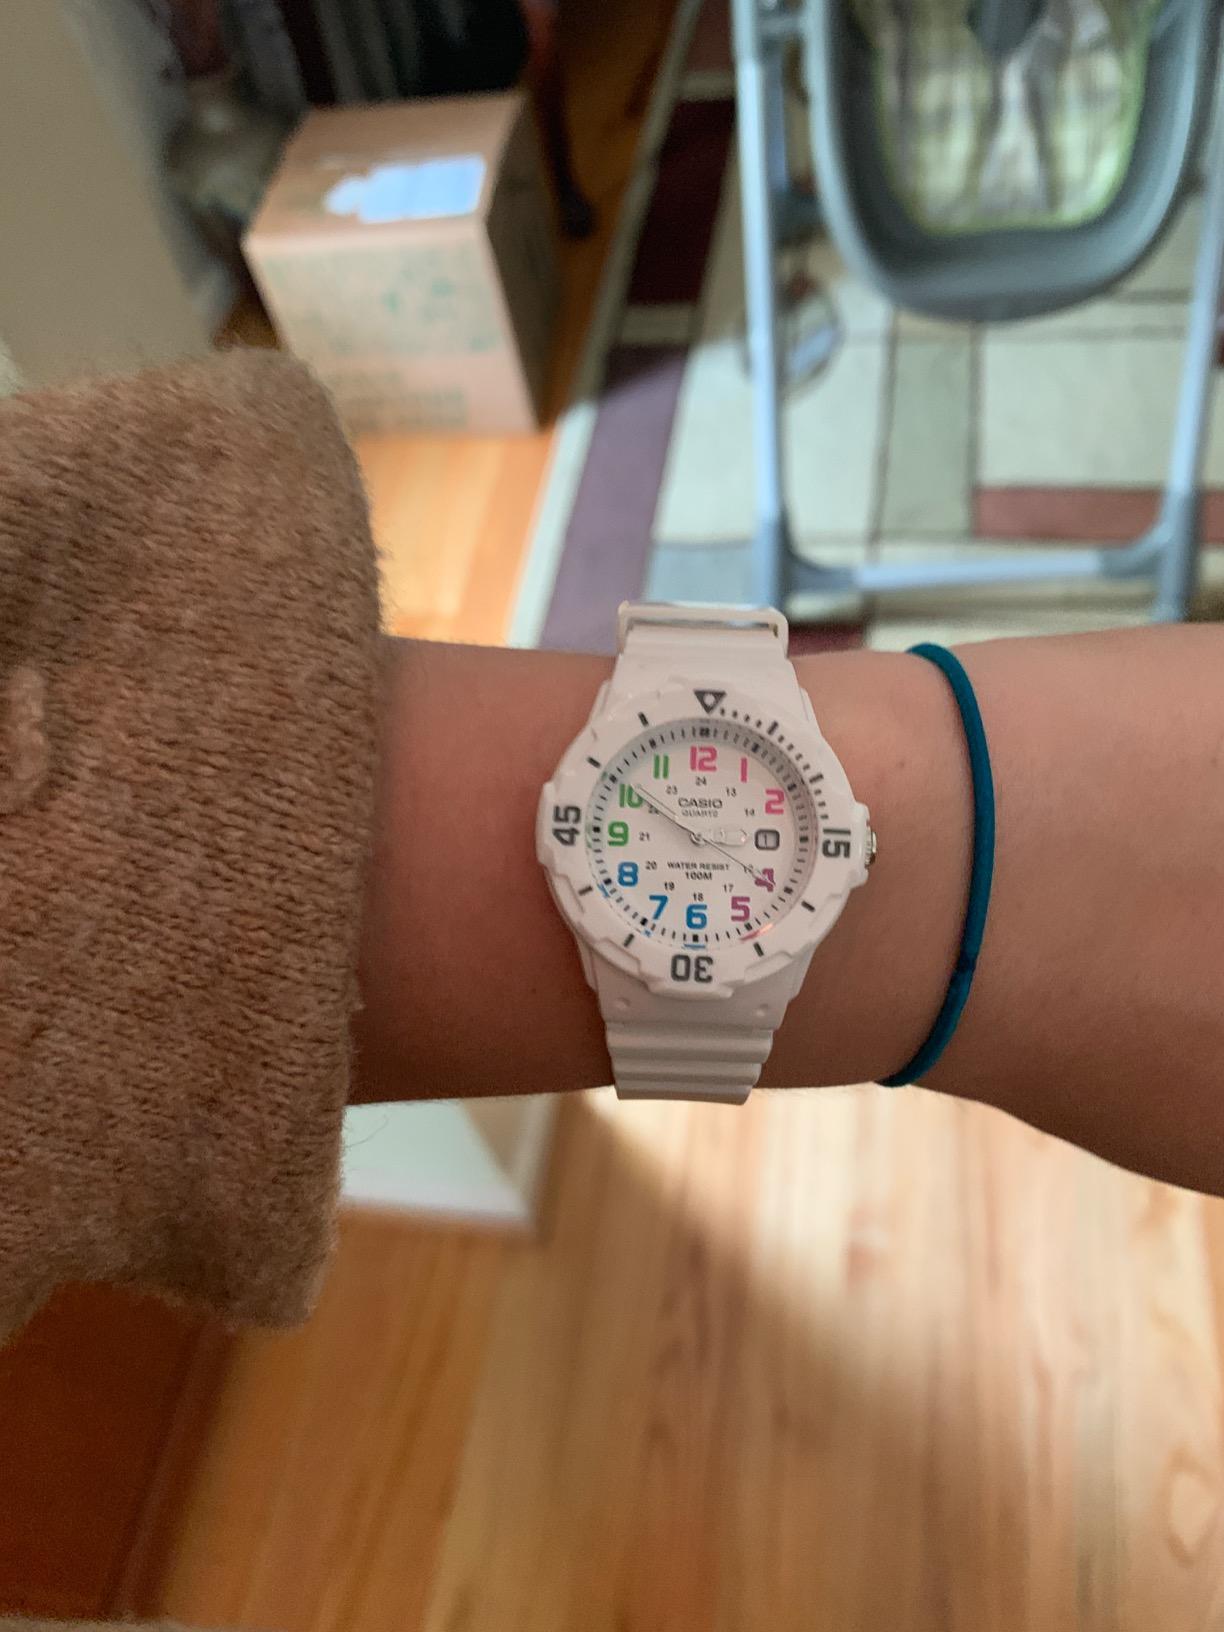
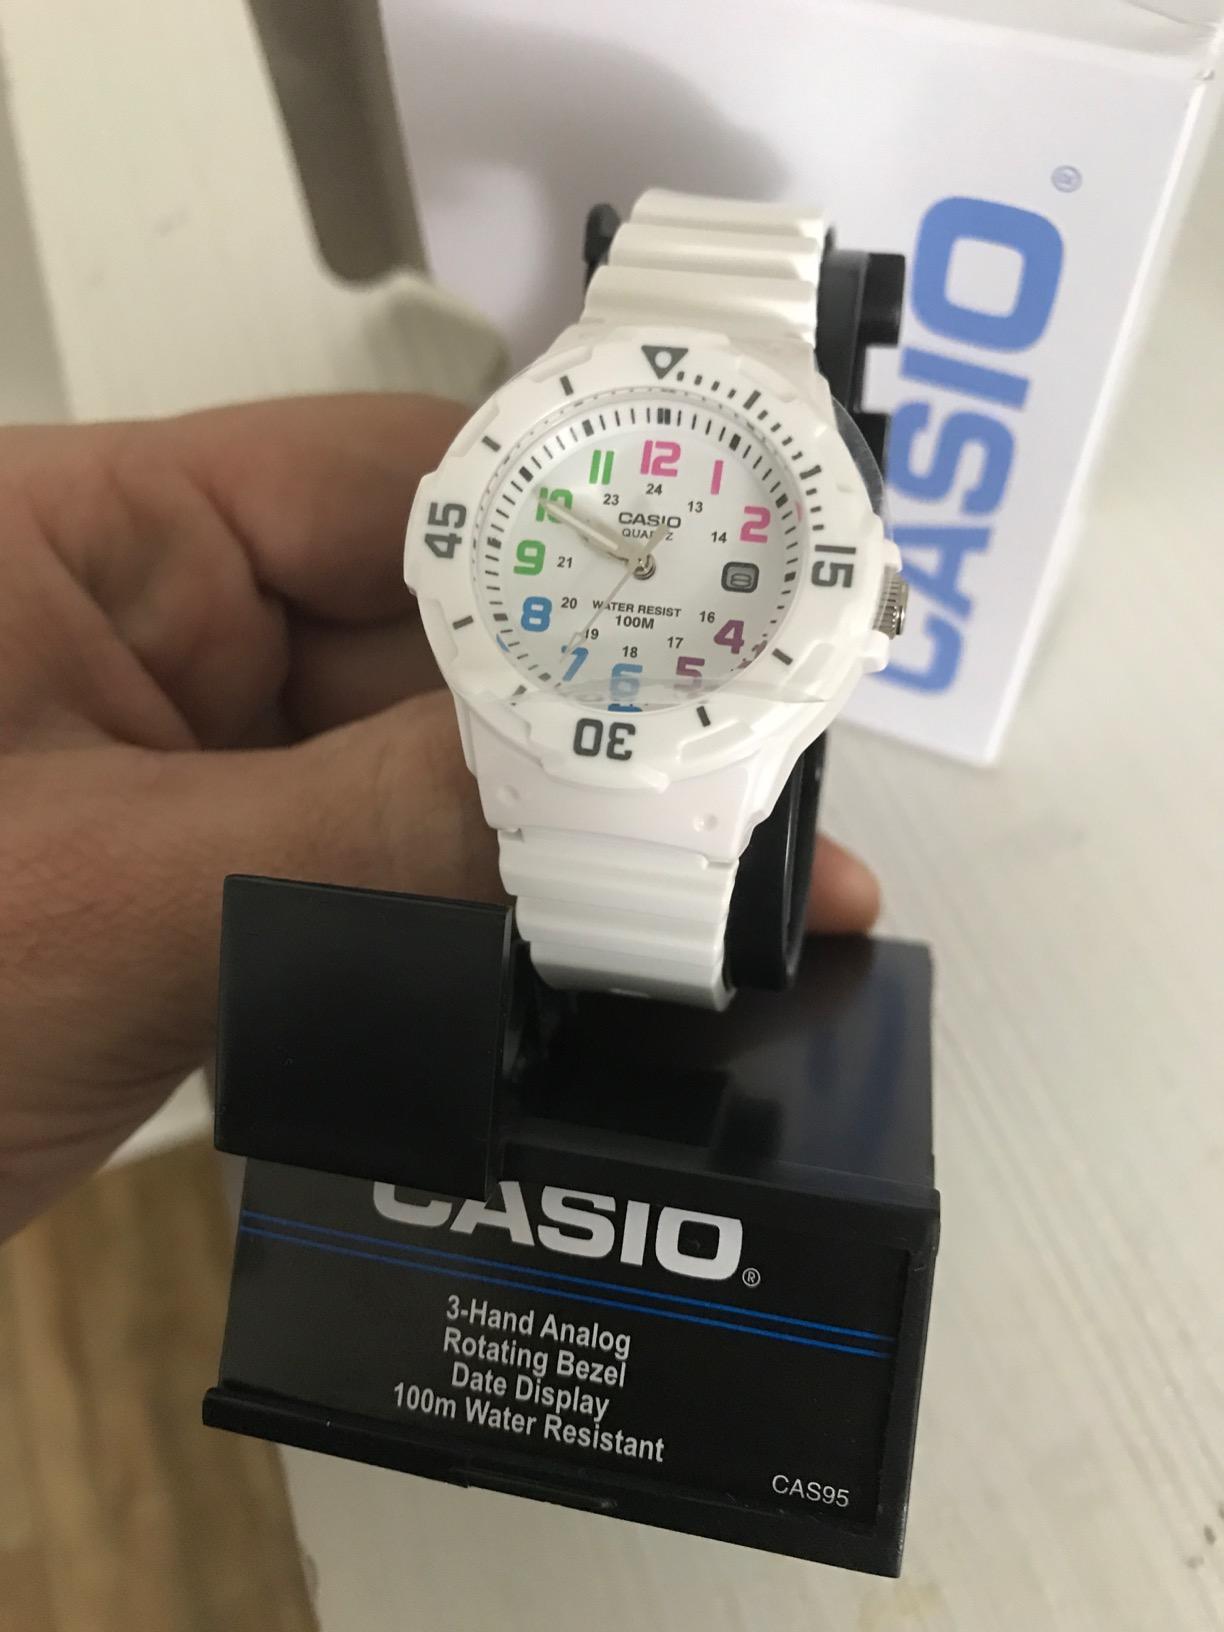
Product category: accessories_watch
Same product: yes